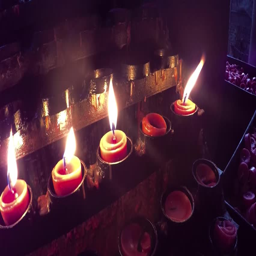
burning candles in the church